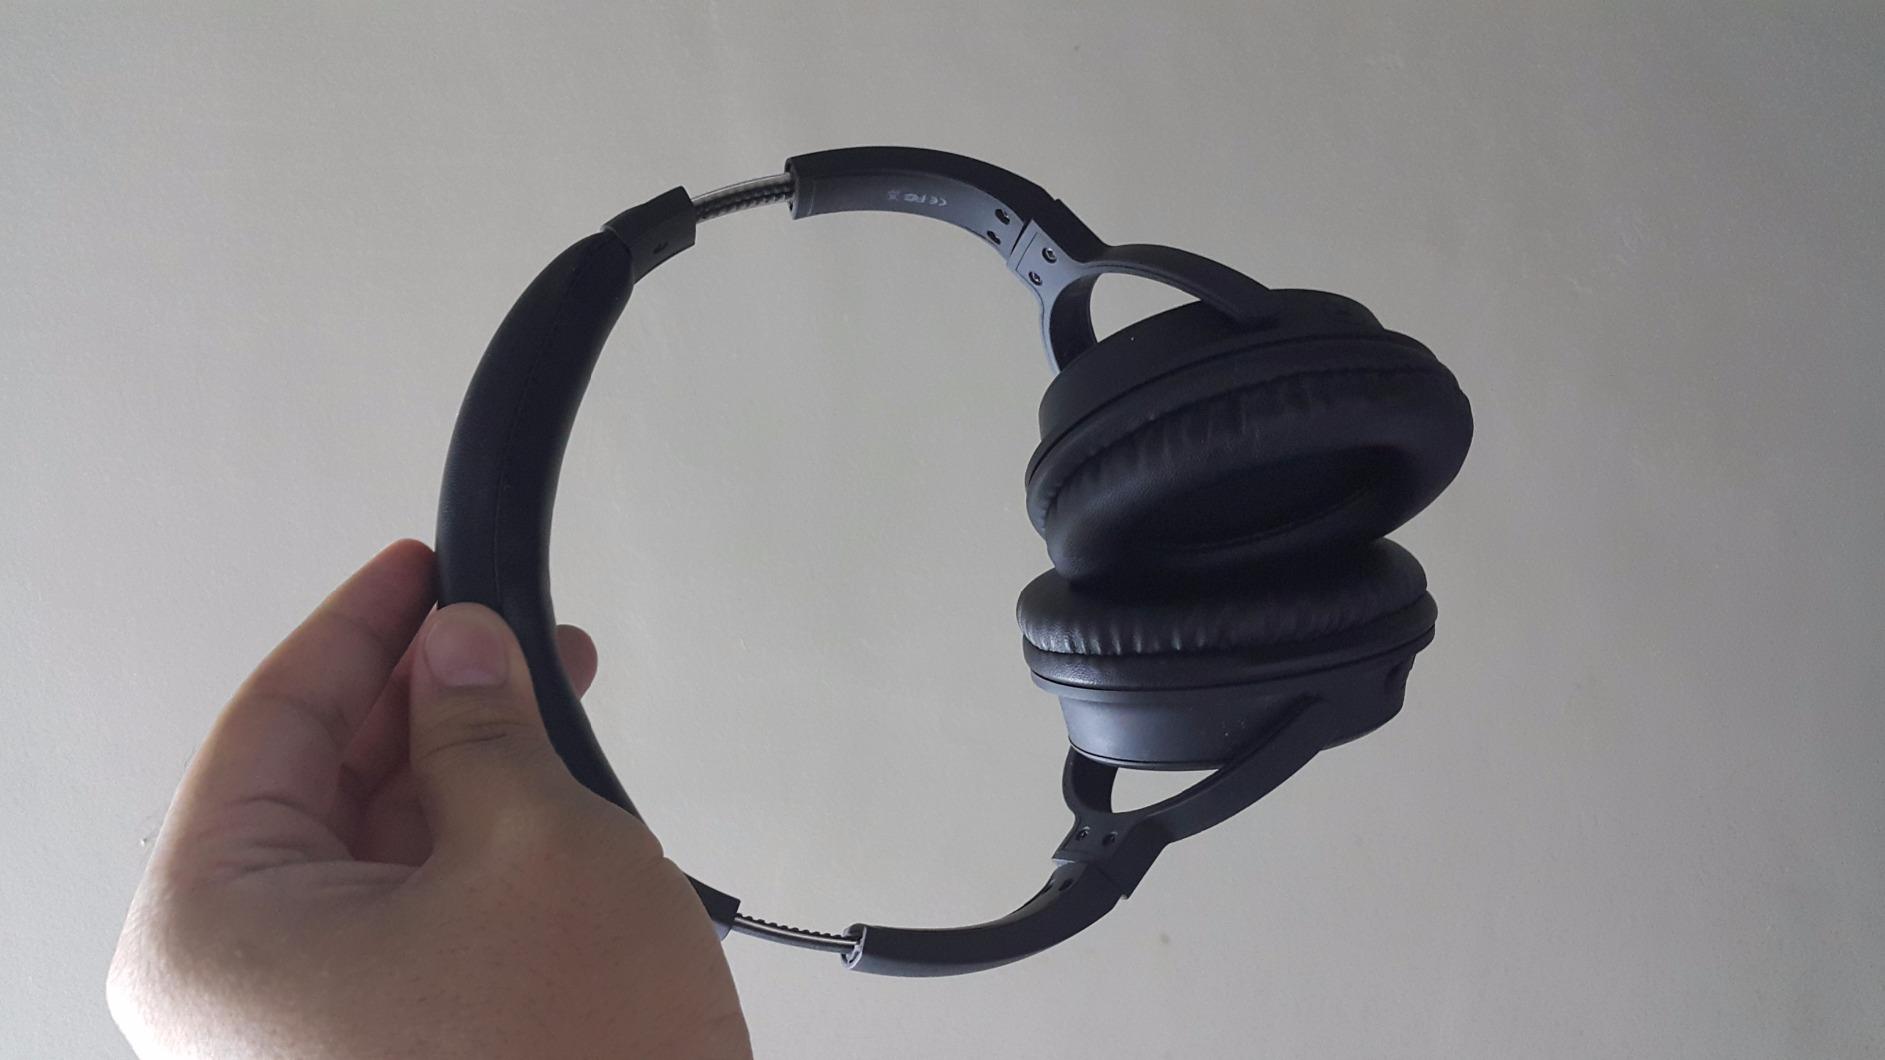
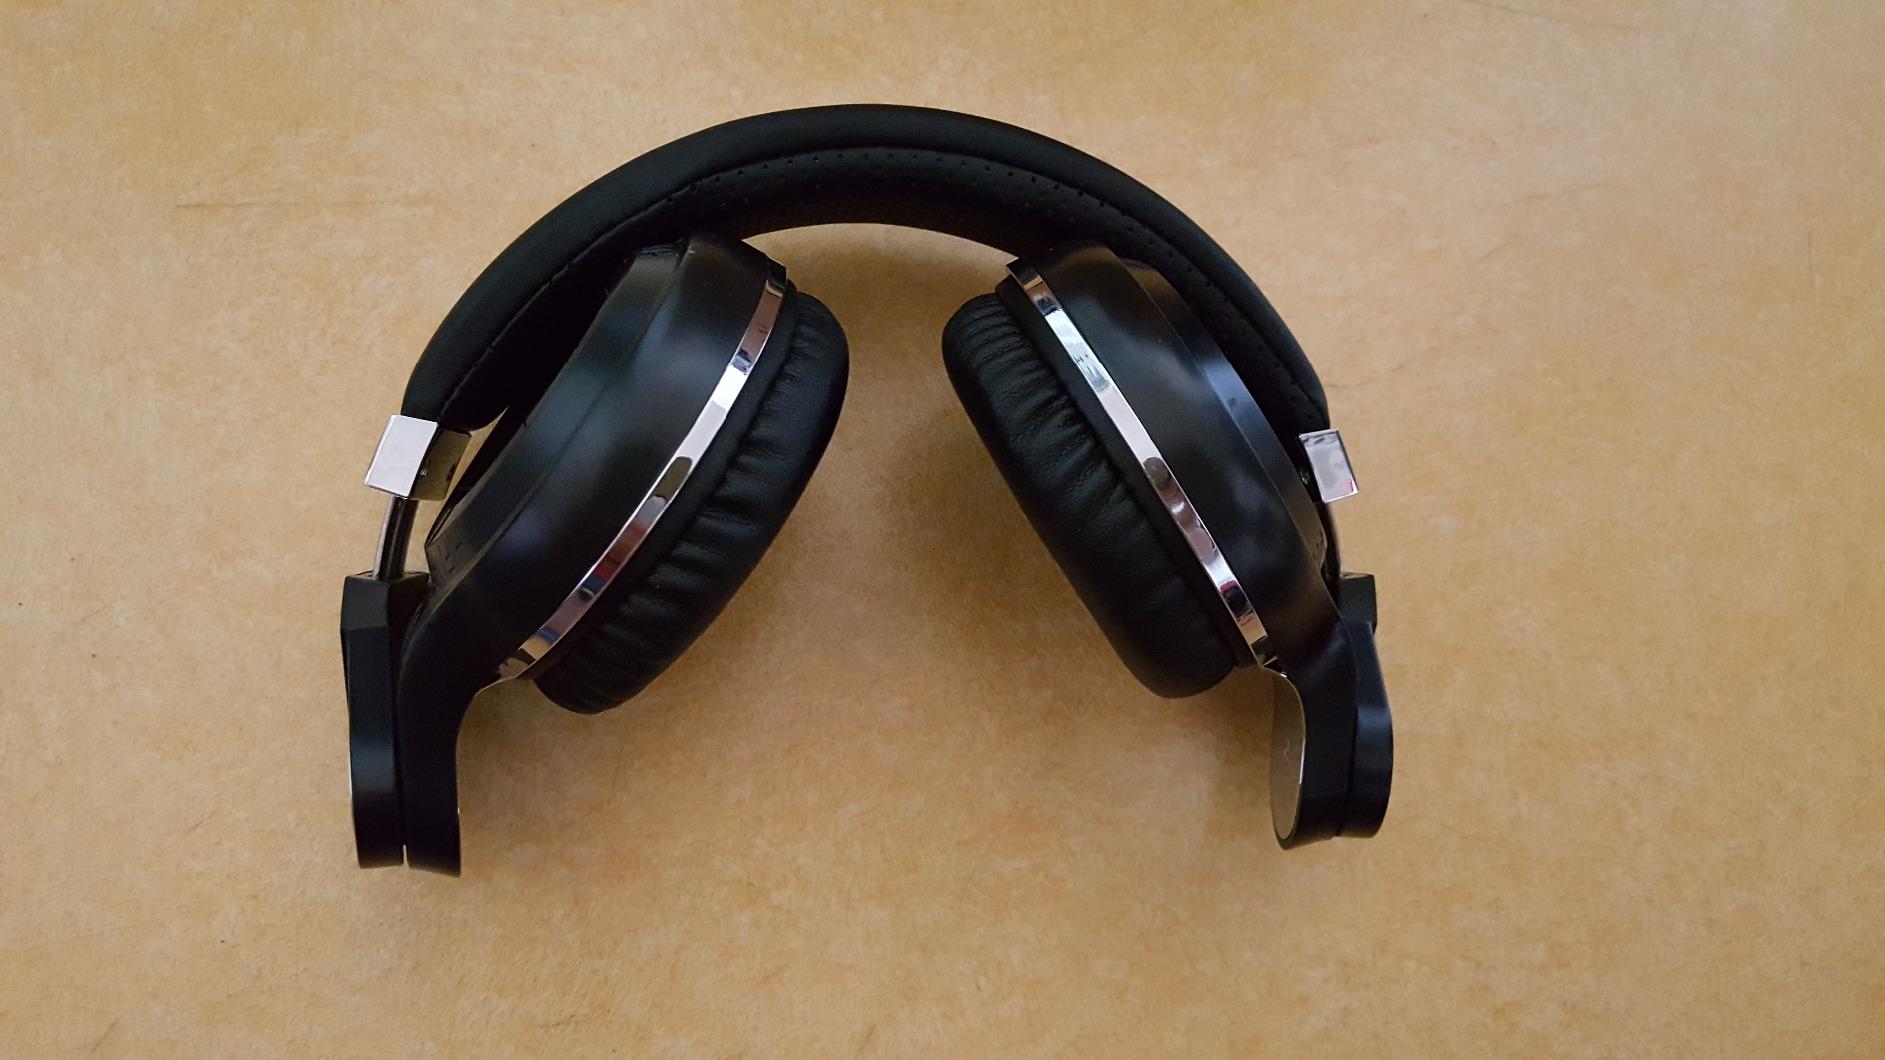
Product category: headphones
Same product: no